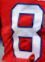
Number: 8